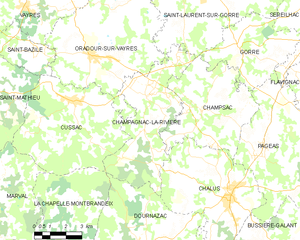
Carte des communes françaises Champagnac-la-Rivière